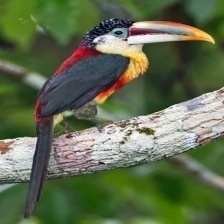
Species: CURL CRESTED ARACURI
Scientific name: PTEROGLOSSUS BEAUHARNAESII
ImageNet parent category: toucan